Aandhi

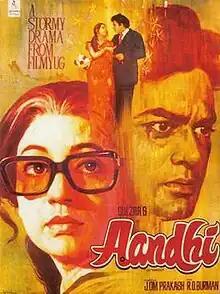
Film poster

Aandhi is a 1975 Indian political drama film starring Sanjeev Kumar and Suchitra Sen, and directed by Gulzar. At the time it was alleged that the film was based on the life of the then-Prime Minister Indira Gandhi and her relationship with her estranged husband, but in reality, only the look was inspired by the politician Tarkeshwari Sinha and Indira Gandhi. The story is based on a chance meeting of an estranged couple after several years, when wife Aarti Devi, now a leading politician happens to stay in the hotel run by her husband during an election campaign. The movie is noted for its songs composed by Rahul Dev Burman, written by Gulzar and sung by Kishore Kumar and Lata Mangeshkar.